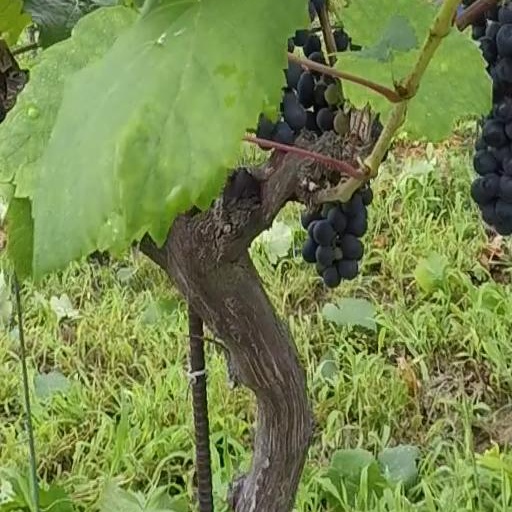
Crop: grape